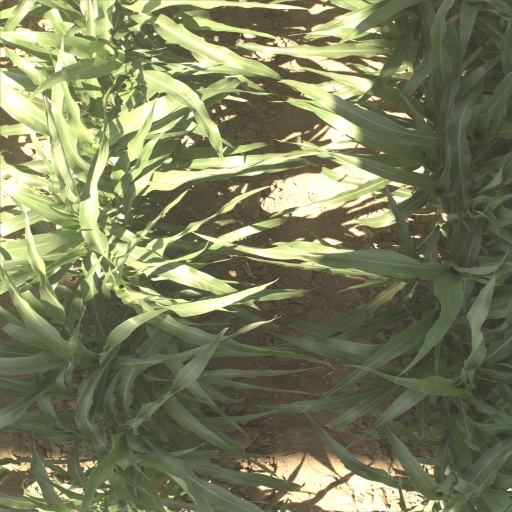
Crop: sorghum